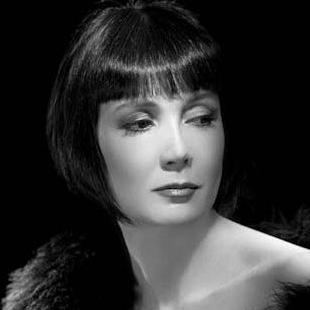
Age: 46